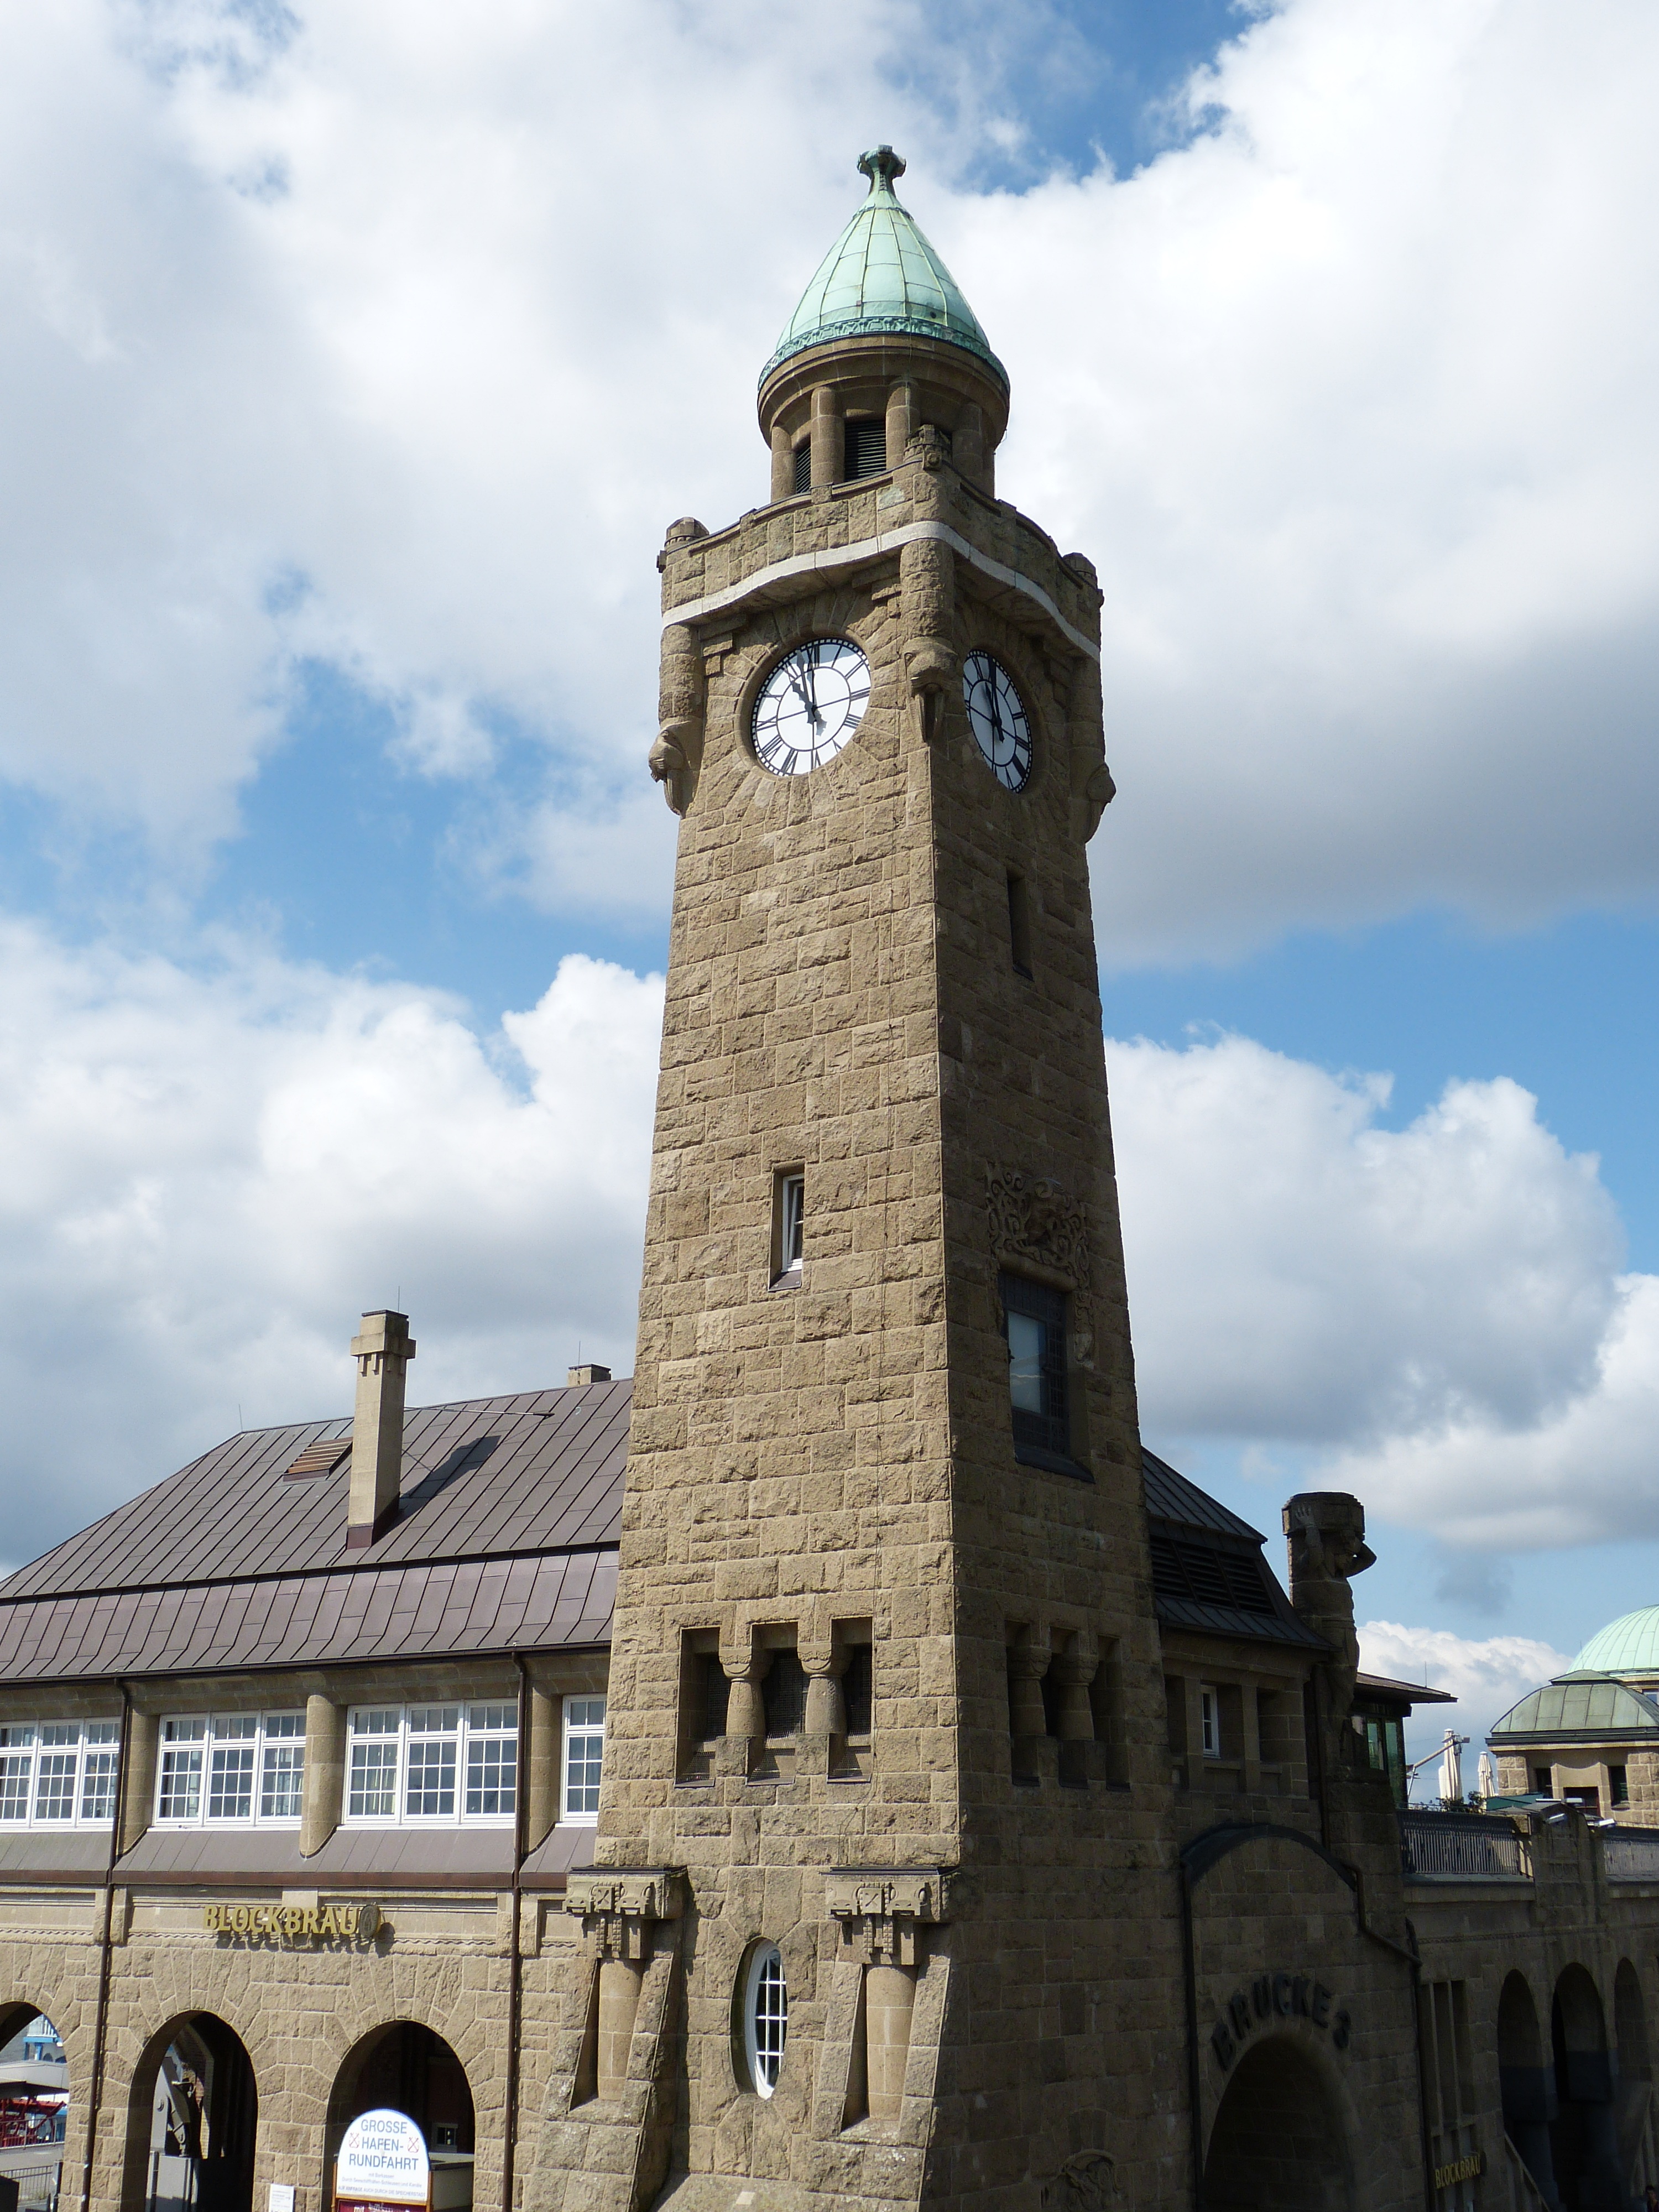
architecture, town, building, tower, landmark, church, port, tourism, place of worship, clock tower, bell tower, places of interest, steeple, monastery, tourist attraction, basilica, historically, hamburg, her, hanseatic city, landungsbr cken, hamburg landungsbr cken